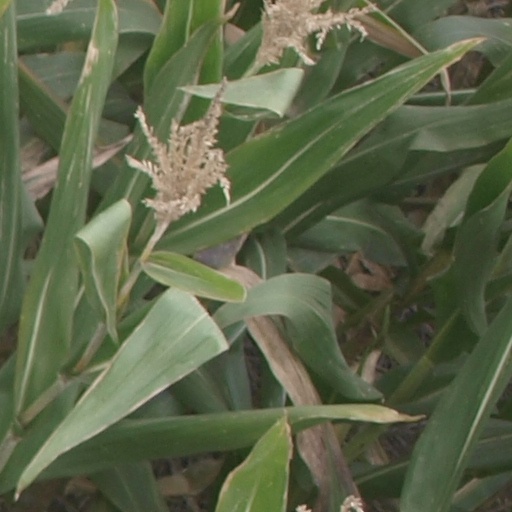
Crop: maize; corn